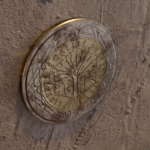
Coin value: 2euro
Country: fr
Edition: 2euro